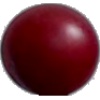
Label: Cherry Wax Red 1